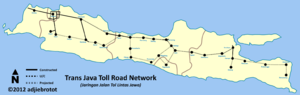
La route asiatique 2 ou AH2 est une branche du Réseau routier asiatique qui s'étire sur 13 177 km de Denpasar en Indonésie à Khosravi en Iran. La route suit l'itinéraire suivant :